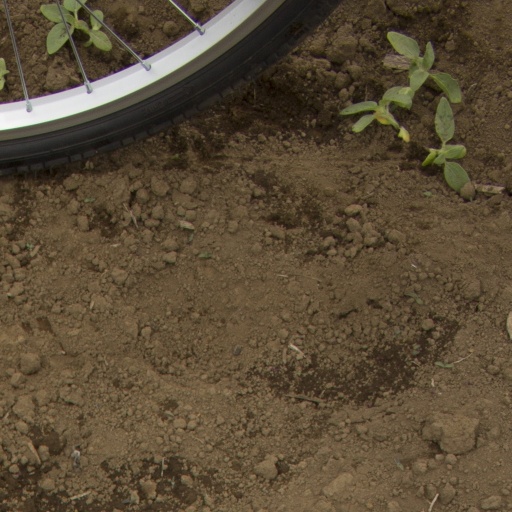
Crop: Jerusalem artichoke